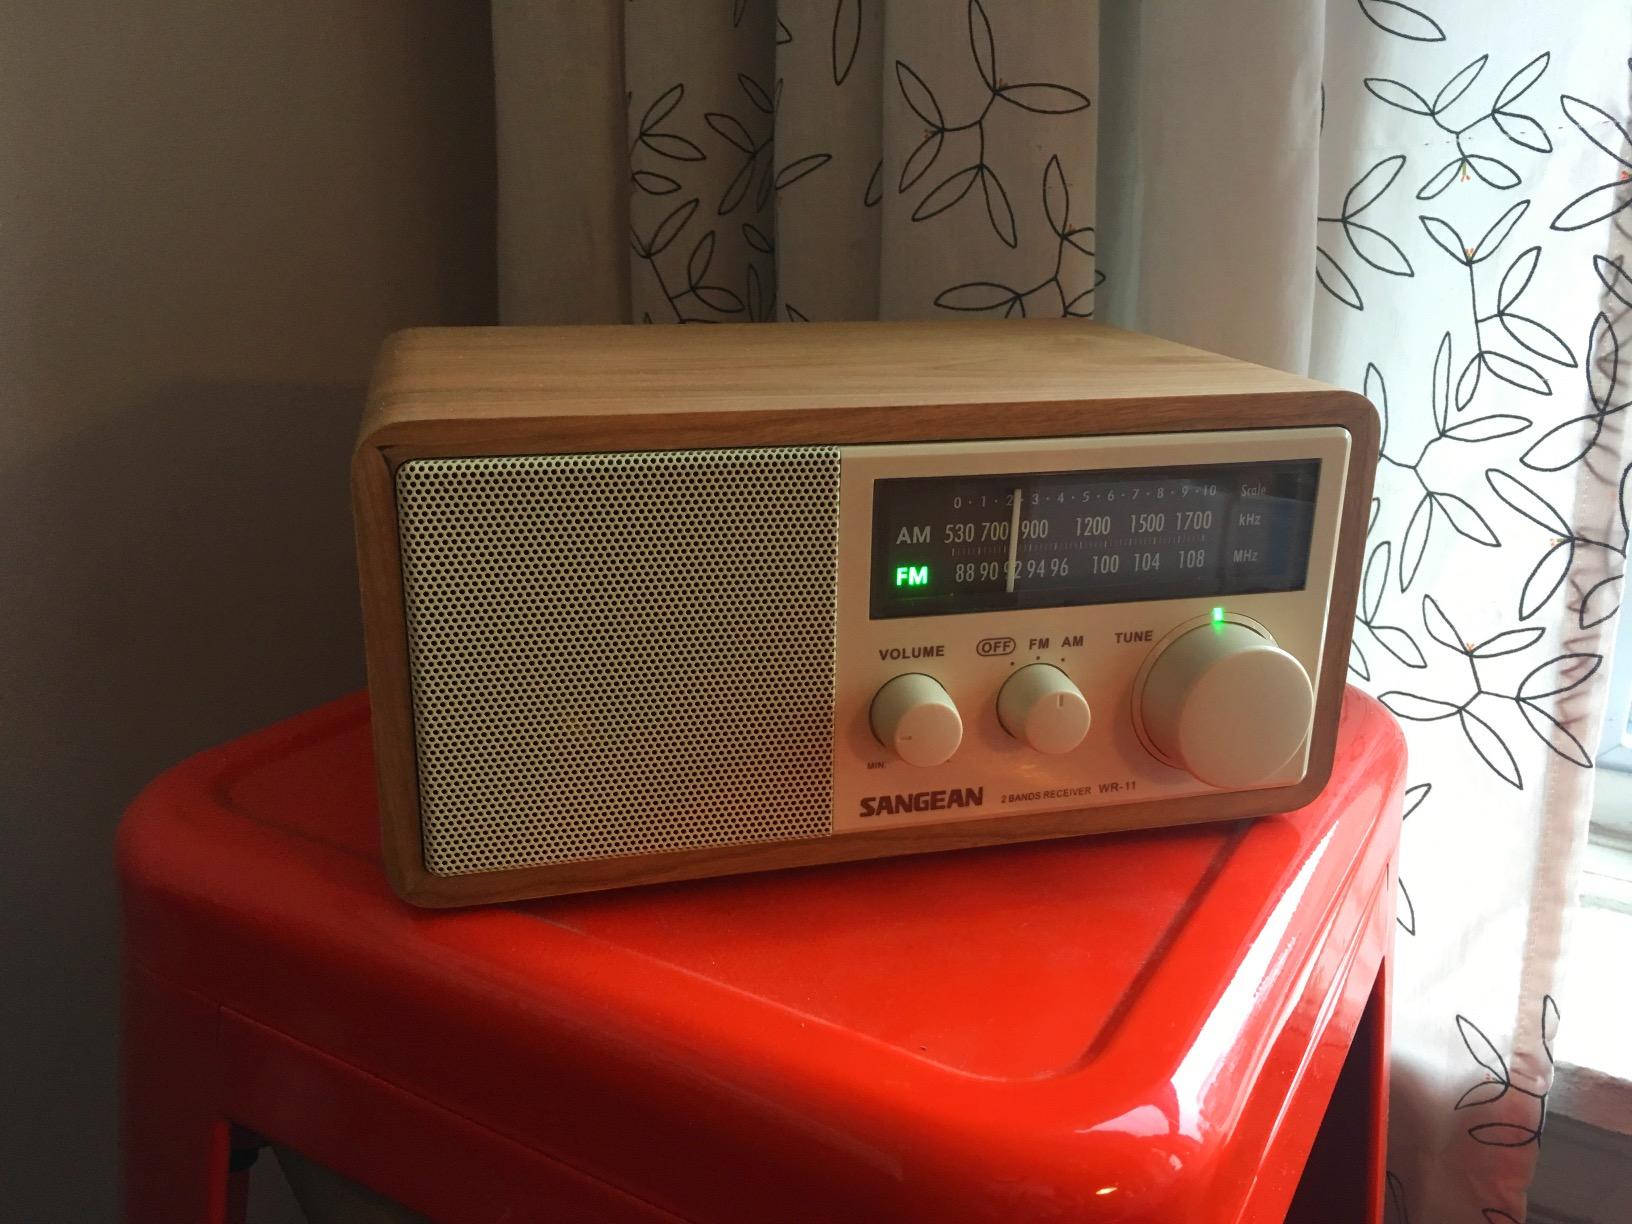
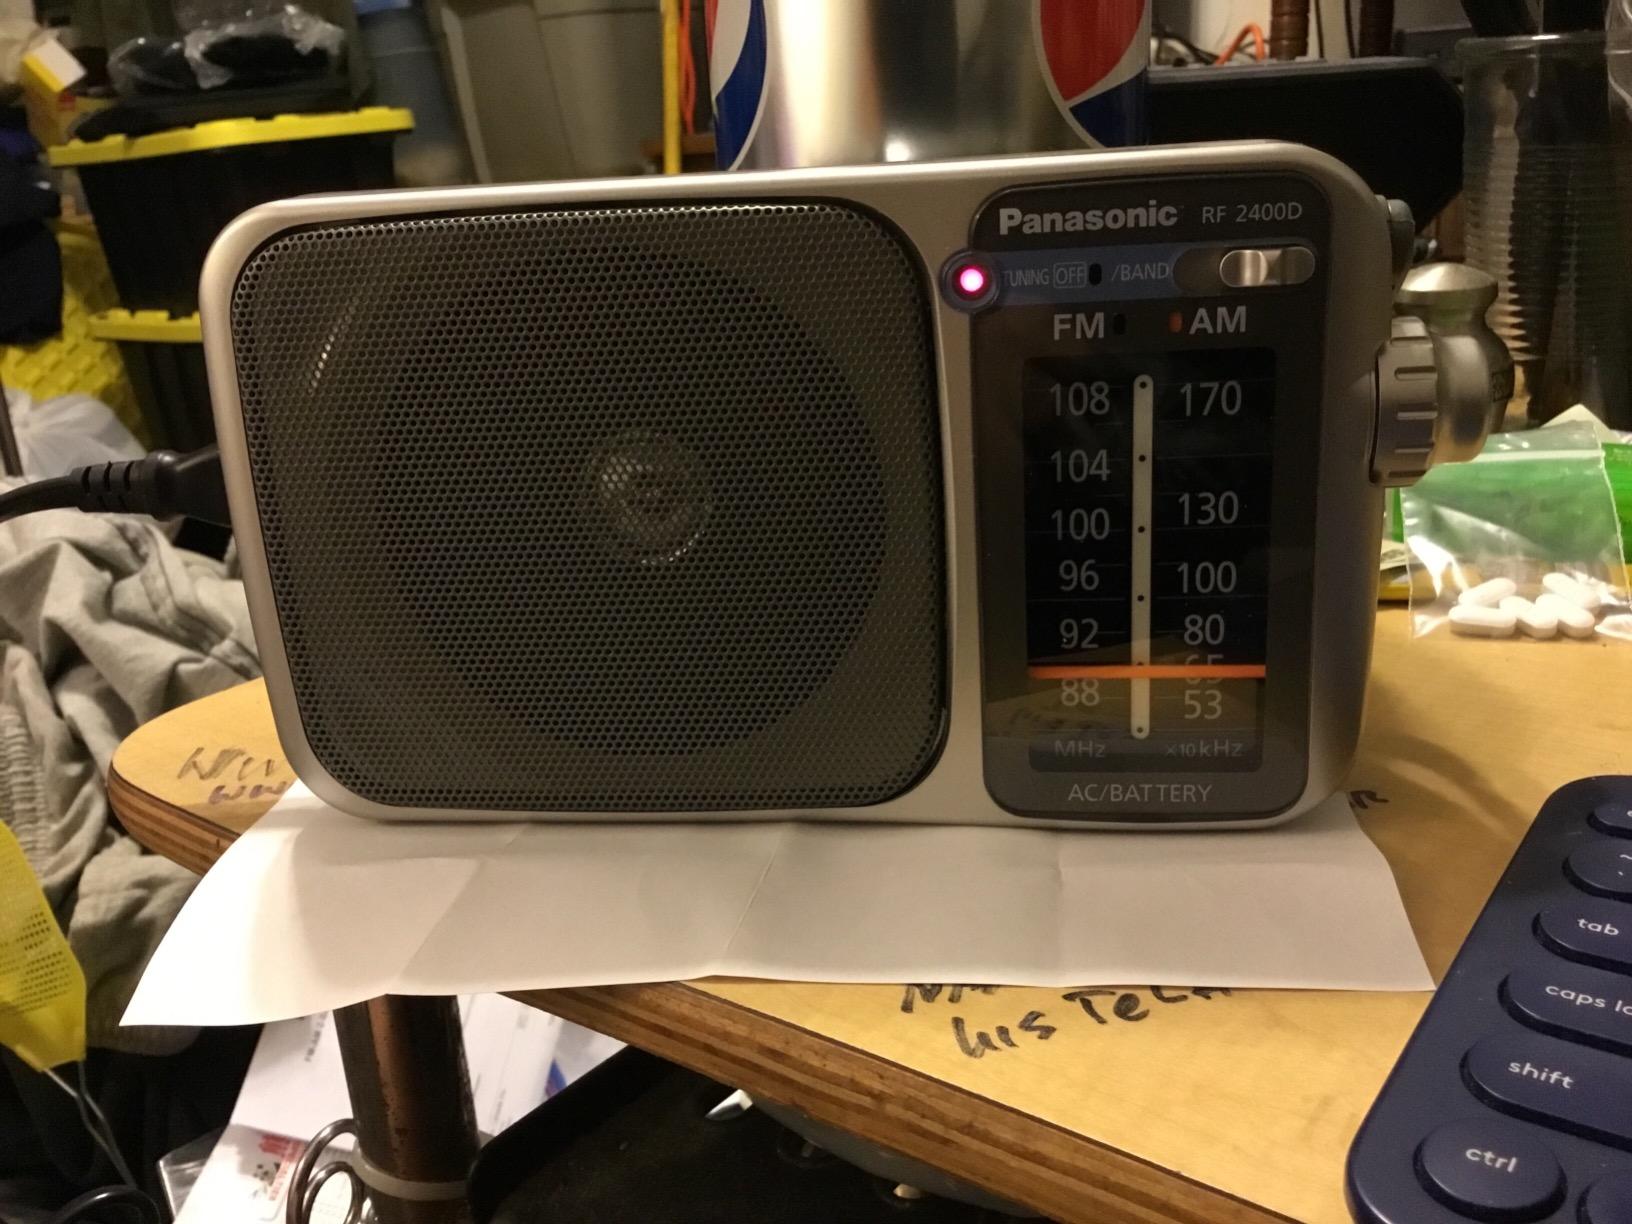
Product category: radio
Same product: no